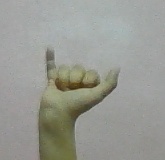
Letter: ya